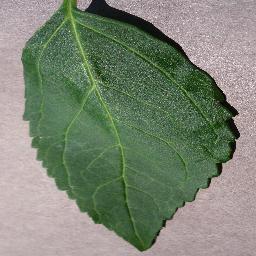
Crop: cherry
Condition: (including_sour)_healthy